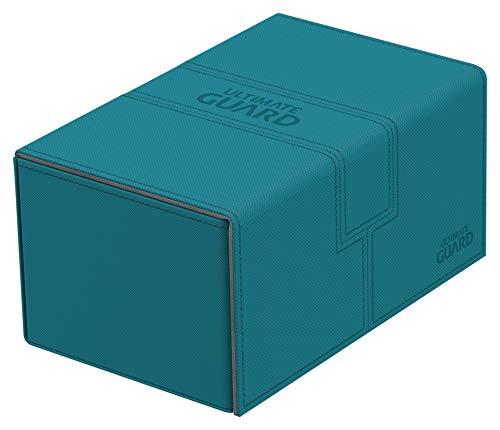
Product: Ultimate Guard Twin Flip'n'Tray 160+ XenoSkin Petrol
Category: Toys & Games | Games & Accessories | Game Accessories
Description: Innovative XenoSkin material with anti-slip texture.
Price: $34.95
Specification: ProductDimensions:3.5x6.9x4.5inches|ItemWeight:7.8ounces|ShippingWeight:7.8ounces(Viewshippingratesandpolicies)|ASIN:B01M18X80V|Itemmodelnumber:UGD010648|Manufacturerrecommendedage:4yearsandup